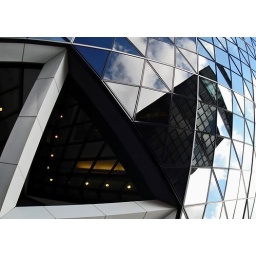
The Gherkin office building in London (and its surroundings)